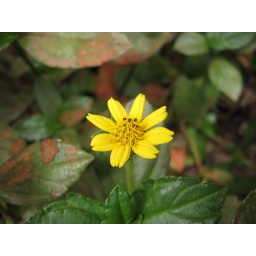
yellow beauty in somewhat not so very tidy surrounding......posting a flower after quite some time.